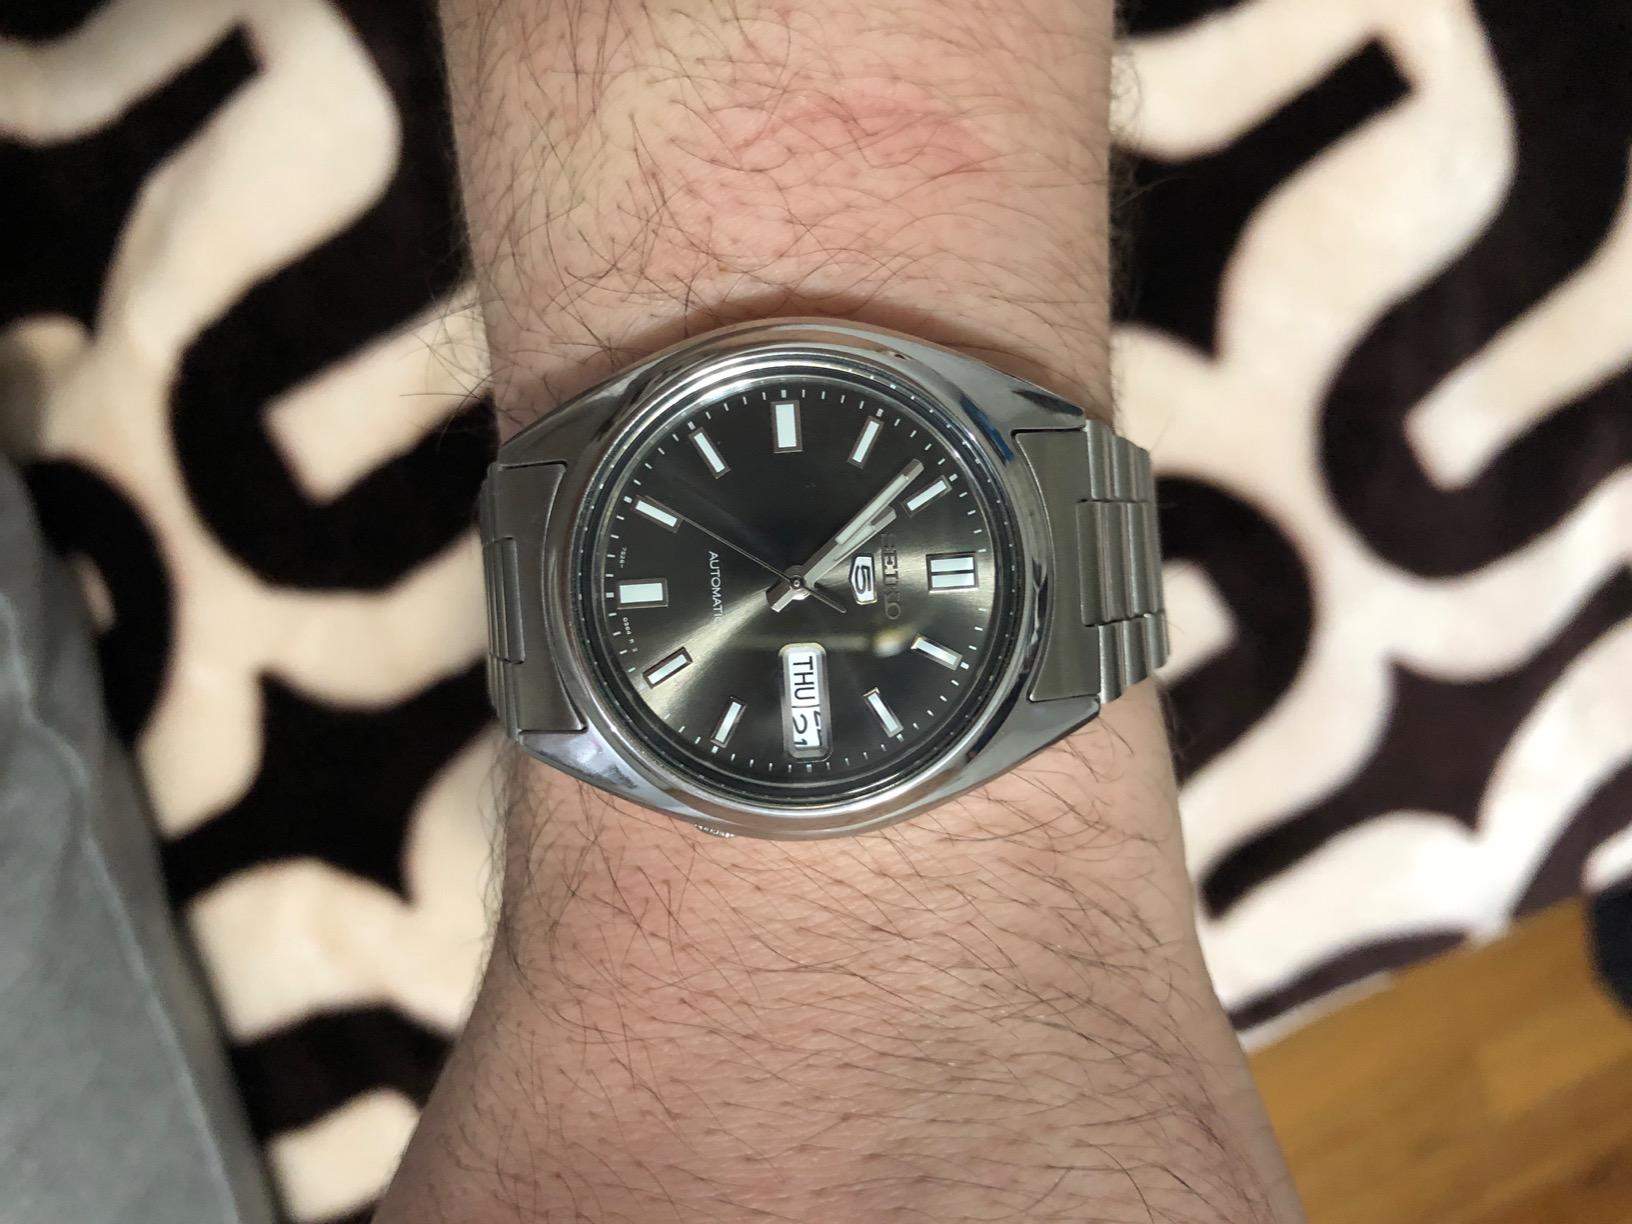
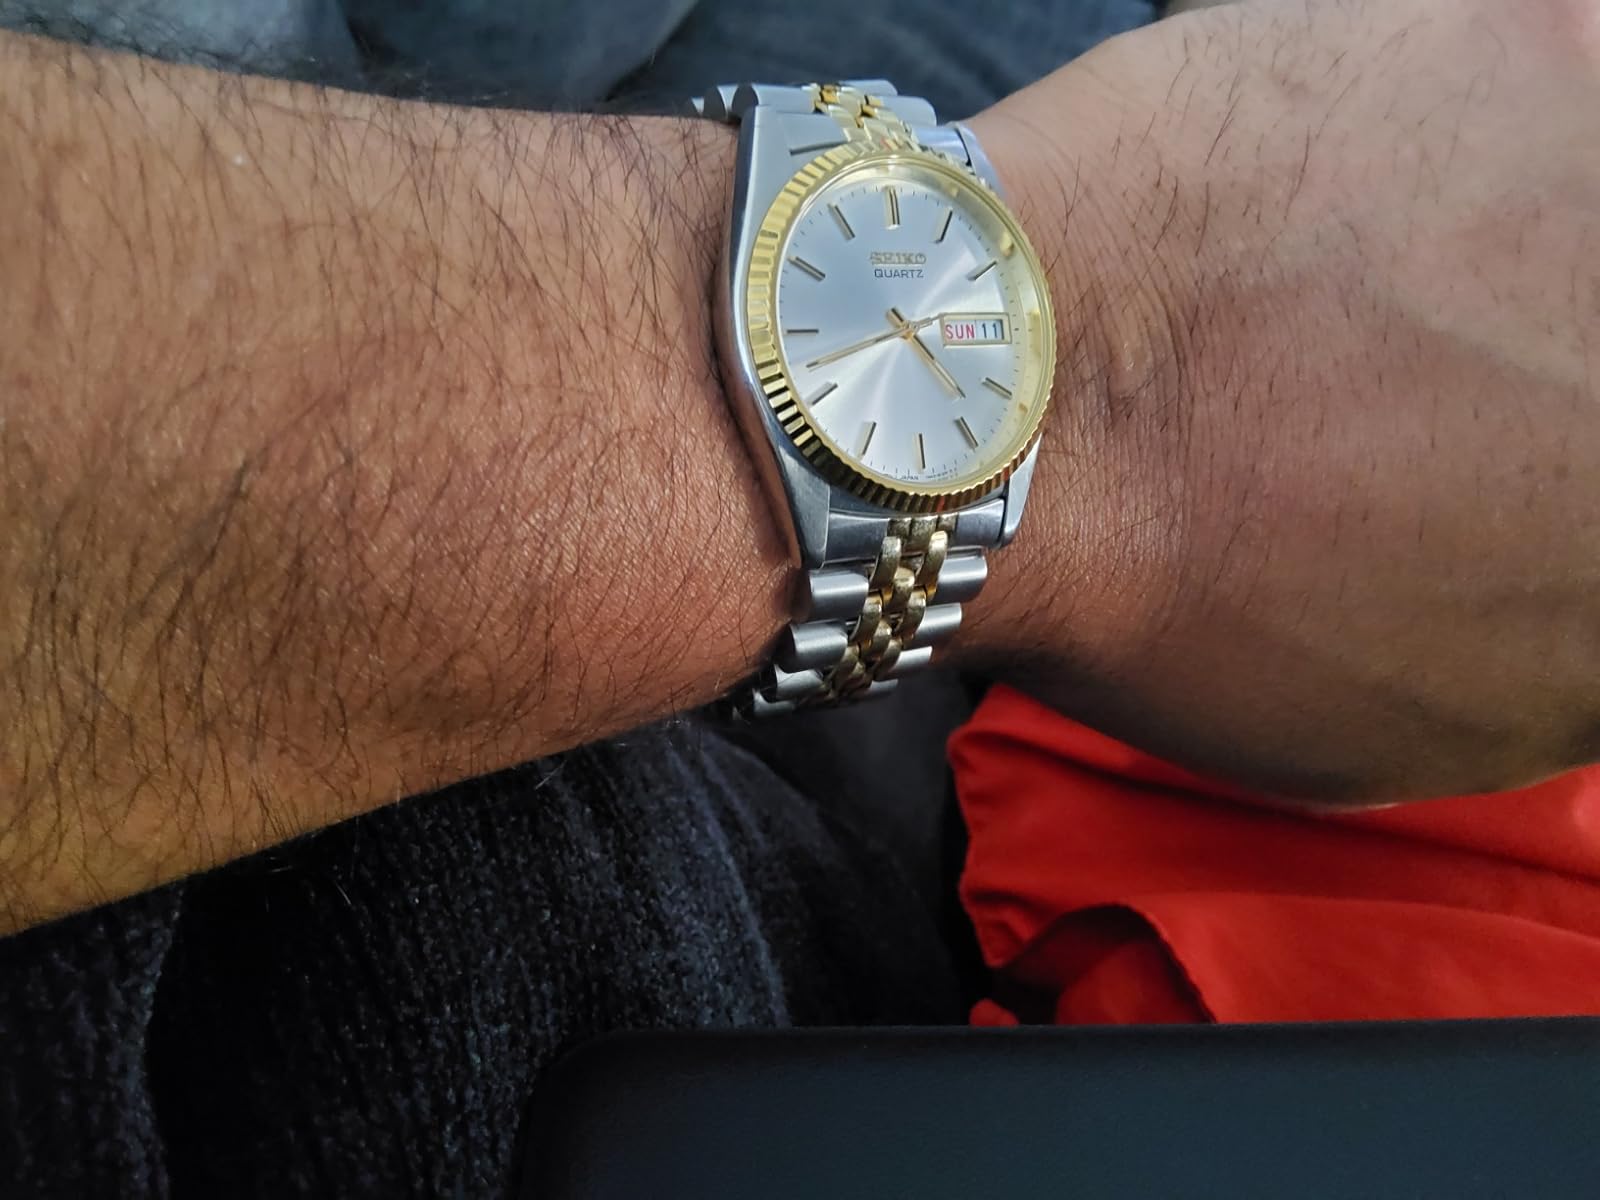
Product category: accessories_watch
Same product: no